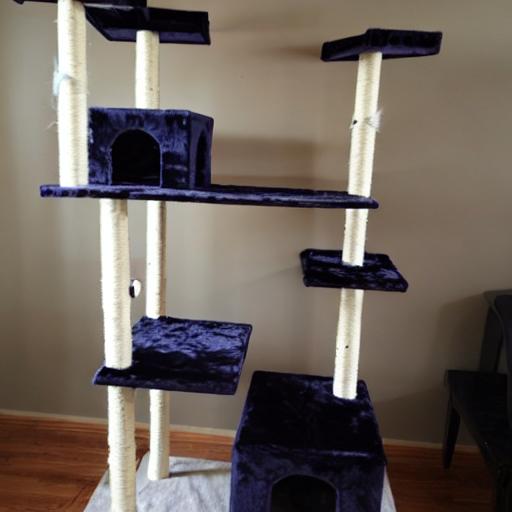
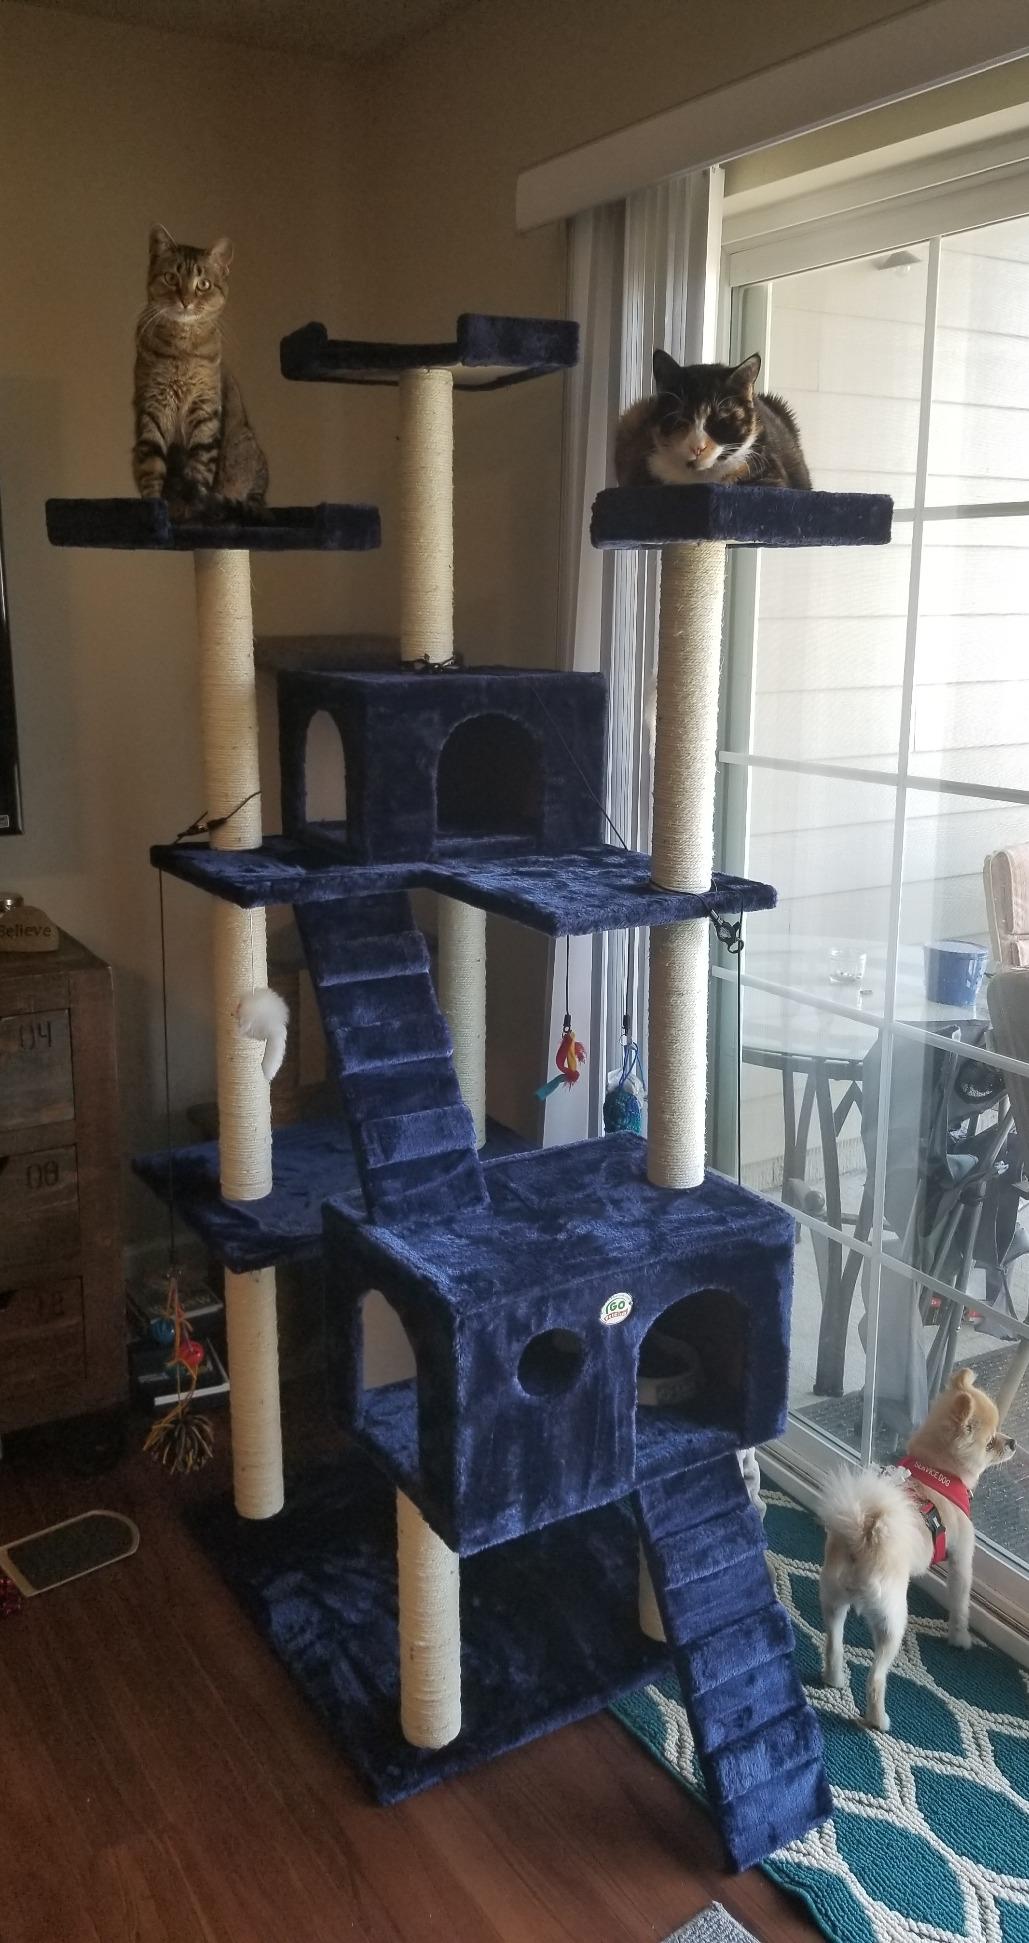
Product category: items_cat tree
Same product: no